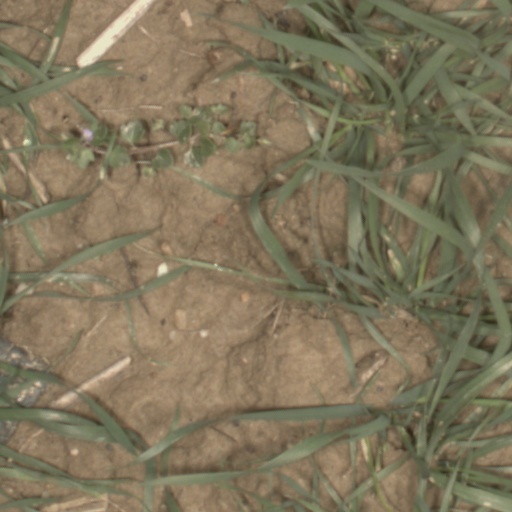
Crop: wheat